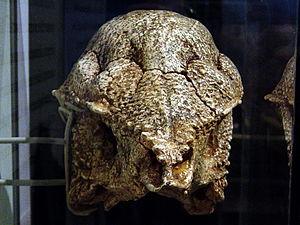
Prenocephale est un genre éteint de petits dinosaures herbivores, qui vivait en Amérique du Nord et en Asie à la fin du Crétacé, au Campanien et au Maastrichtien il y a environ entre 84 et 66 Ma. Apparenté aux marginocéphales, il fait partie des pachycéphalosaures, les « lézards à crâne épais ».